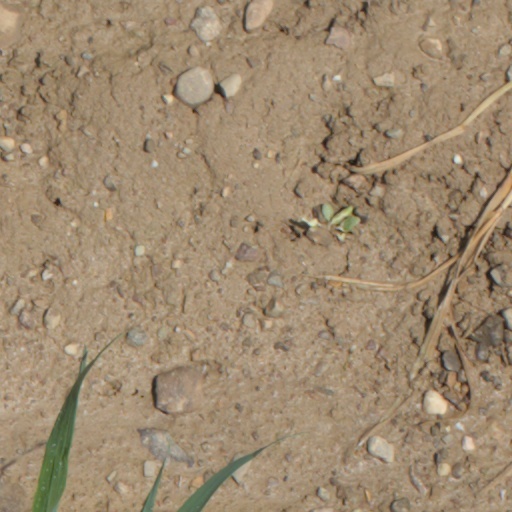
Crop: wheat